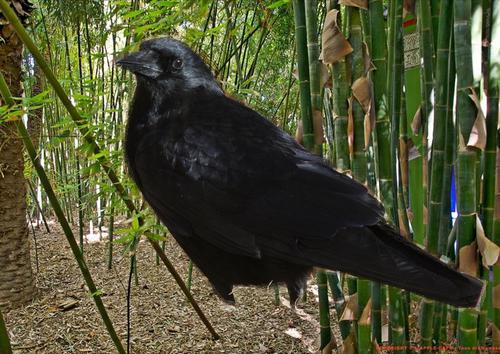
Bird species: American_Crow
Bird type: landbird
Background: land